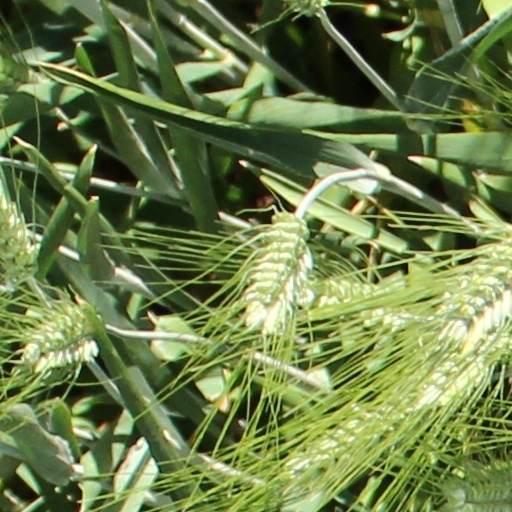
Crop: wheat